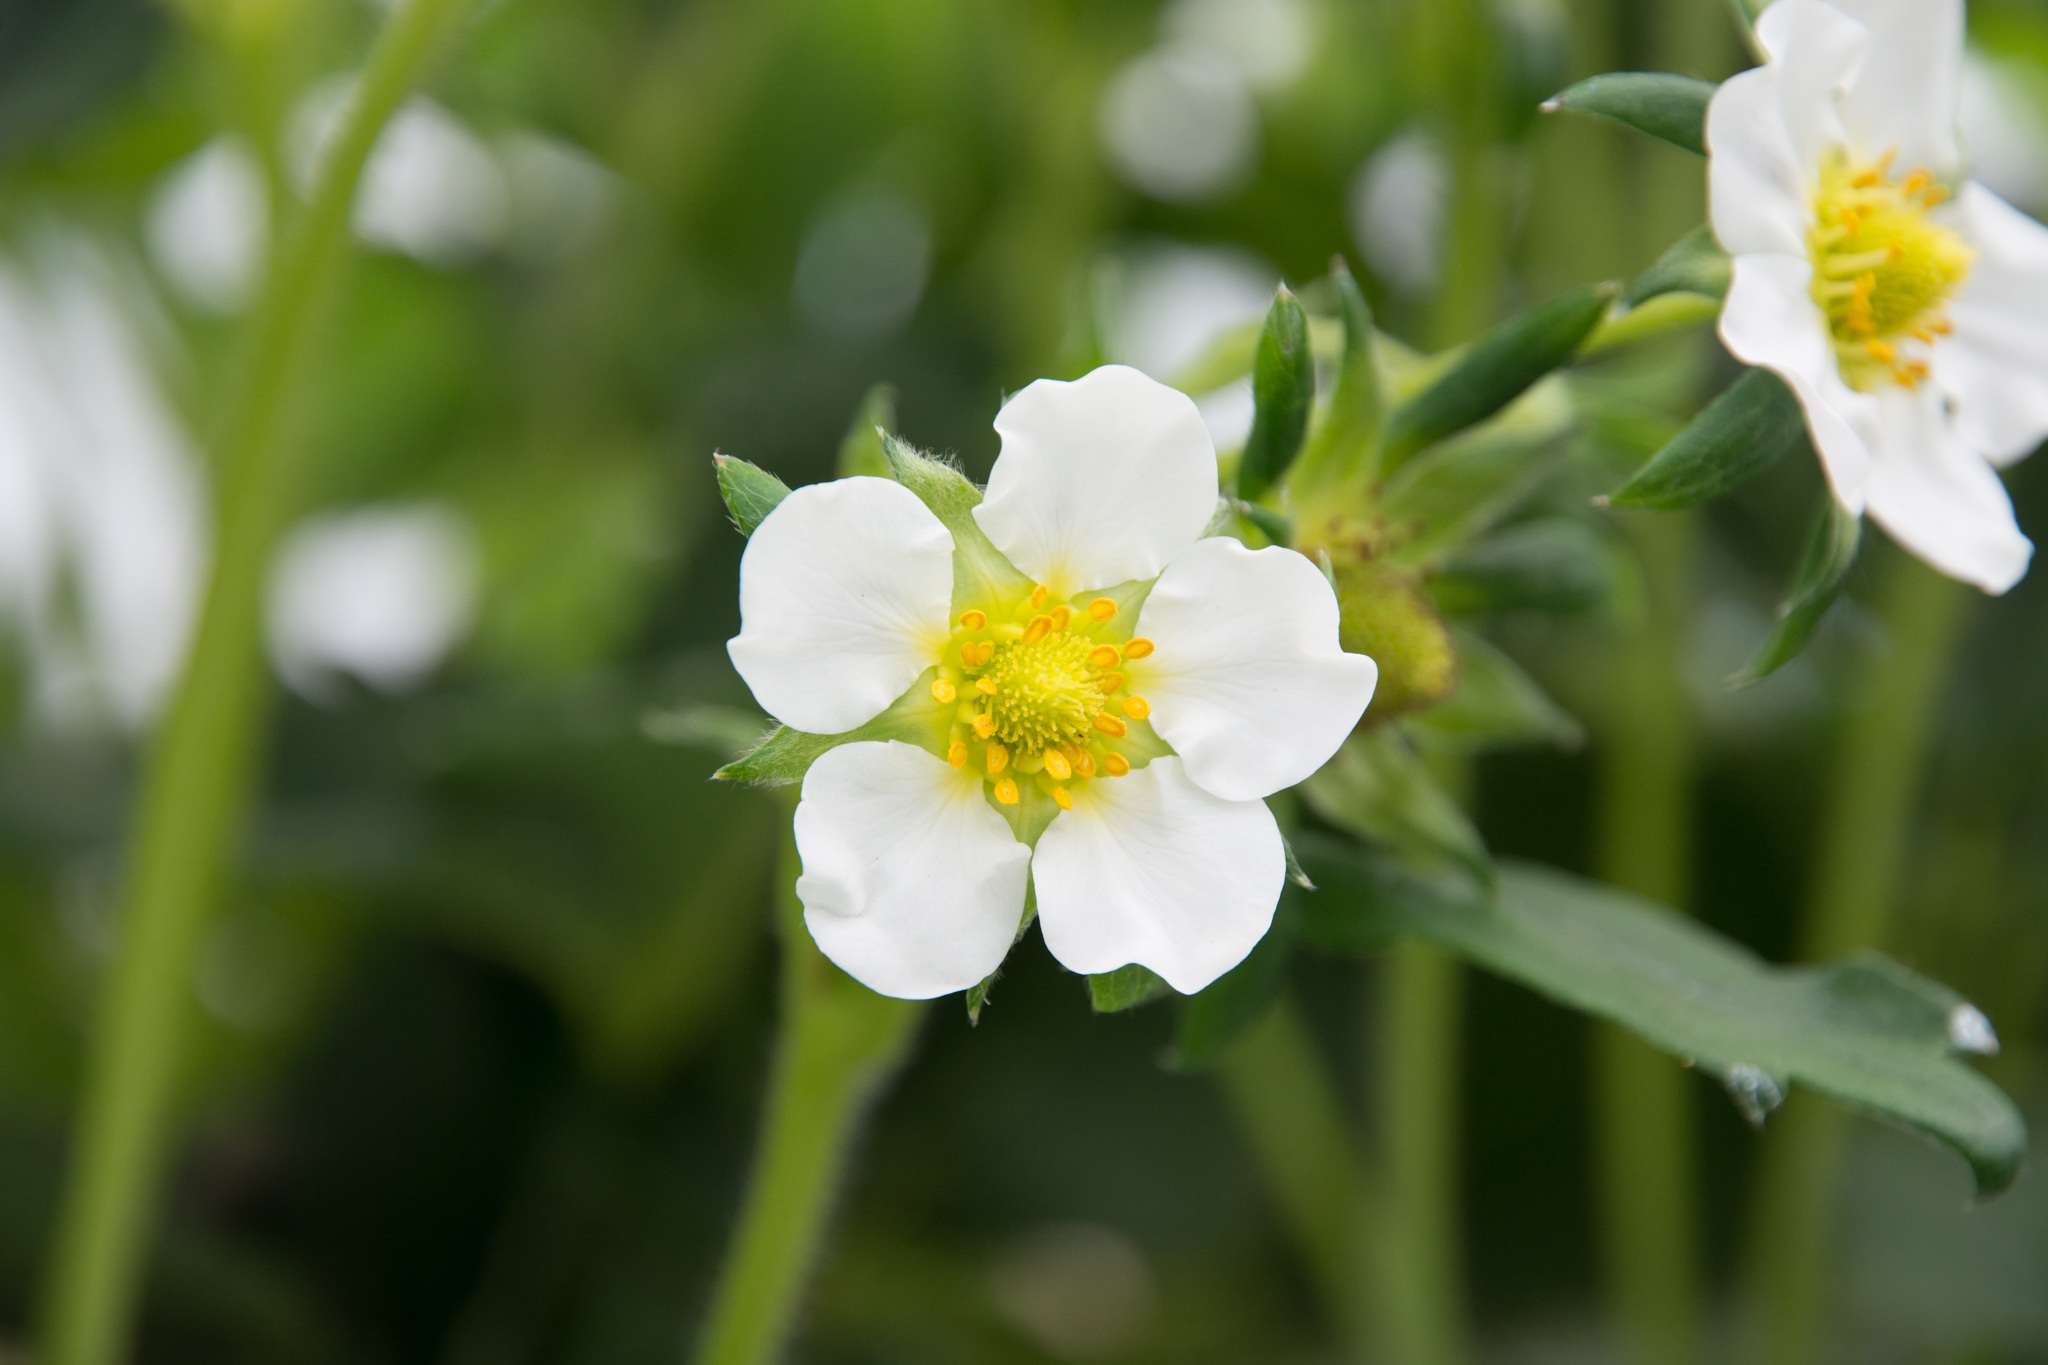
nature, blossom, plant, white, meadow, berry, sweet, flower, petal, floral, green, botany, flora, strawberry, wildflower, strawberry flower, narcissus, macro photography, flowering plant, land plant